Antoine LeClaire House

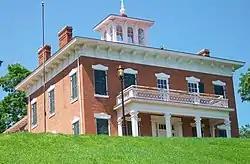

The Antoine LeClaire House is a historic building located on the east side of Davenport, Iowa, United States. It is a community center that was built as a private home by one of the founders of the city of Davenport. It also housed two of Davenport's Catholic bishops. The home was constructed in 1855. It was listed on the National Register of Historic Places in 1974, and on the Davenport Register of Historic Properties in 1992.